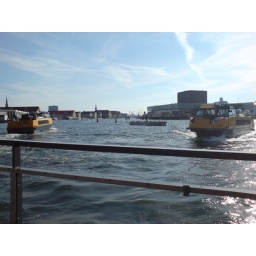
water buses in Copenahgen harbour